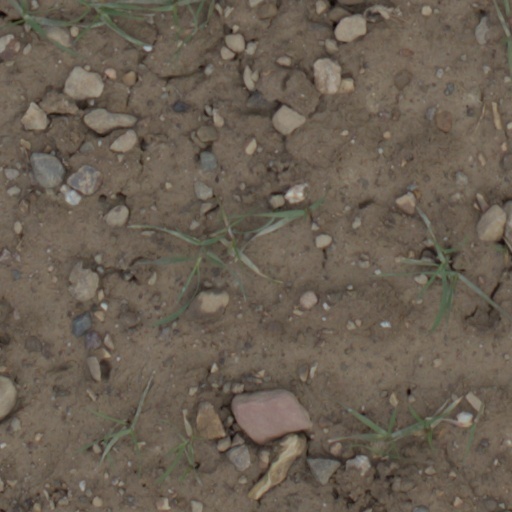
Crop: wheat